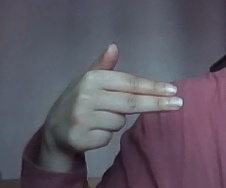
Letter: ghain